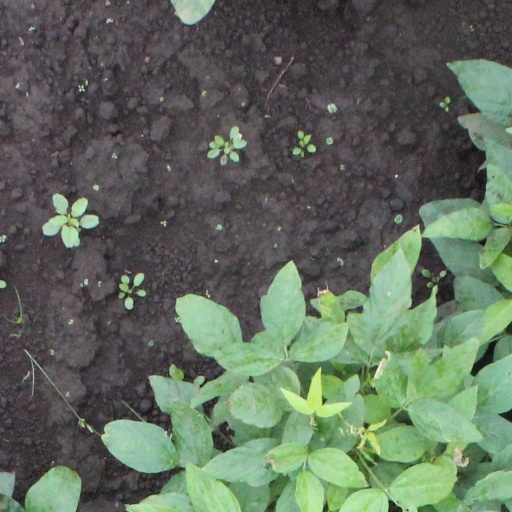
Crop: soybean